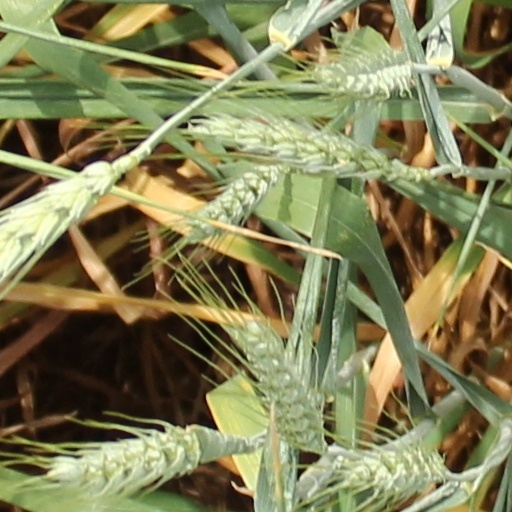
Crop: wheat